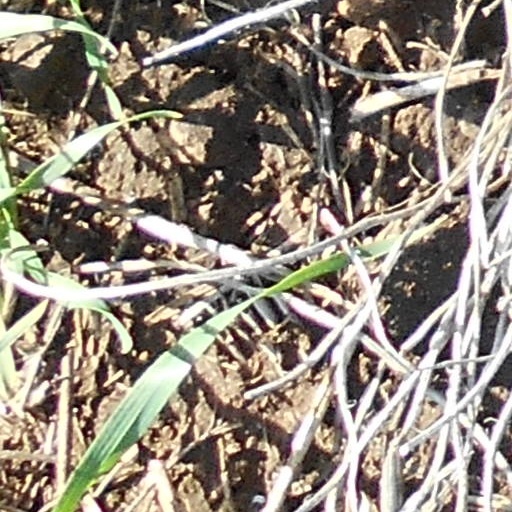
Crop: wheat